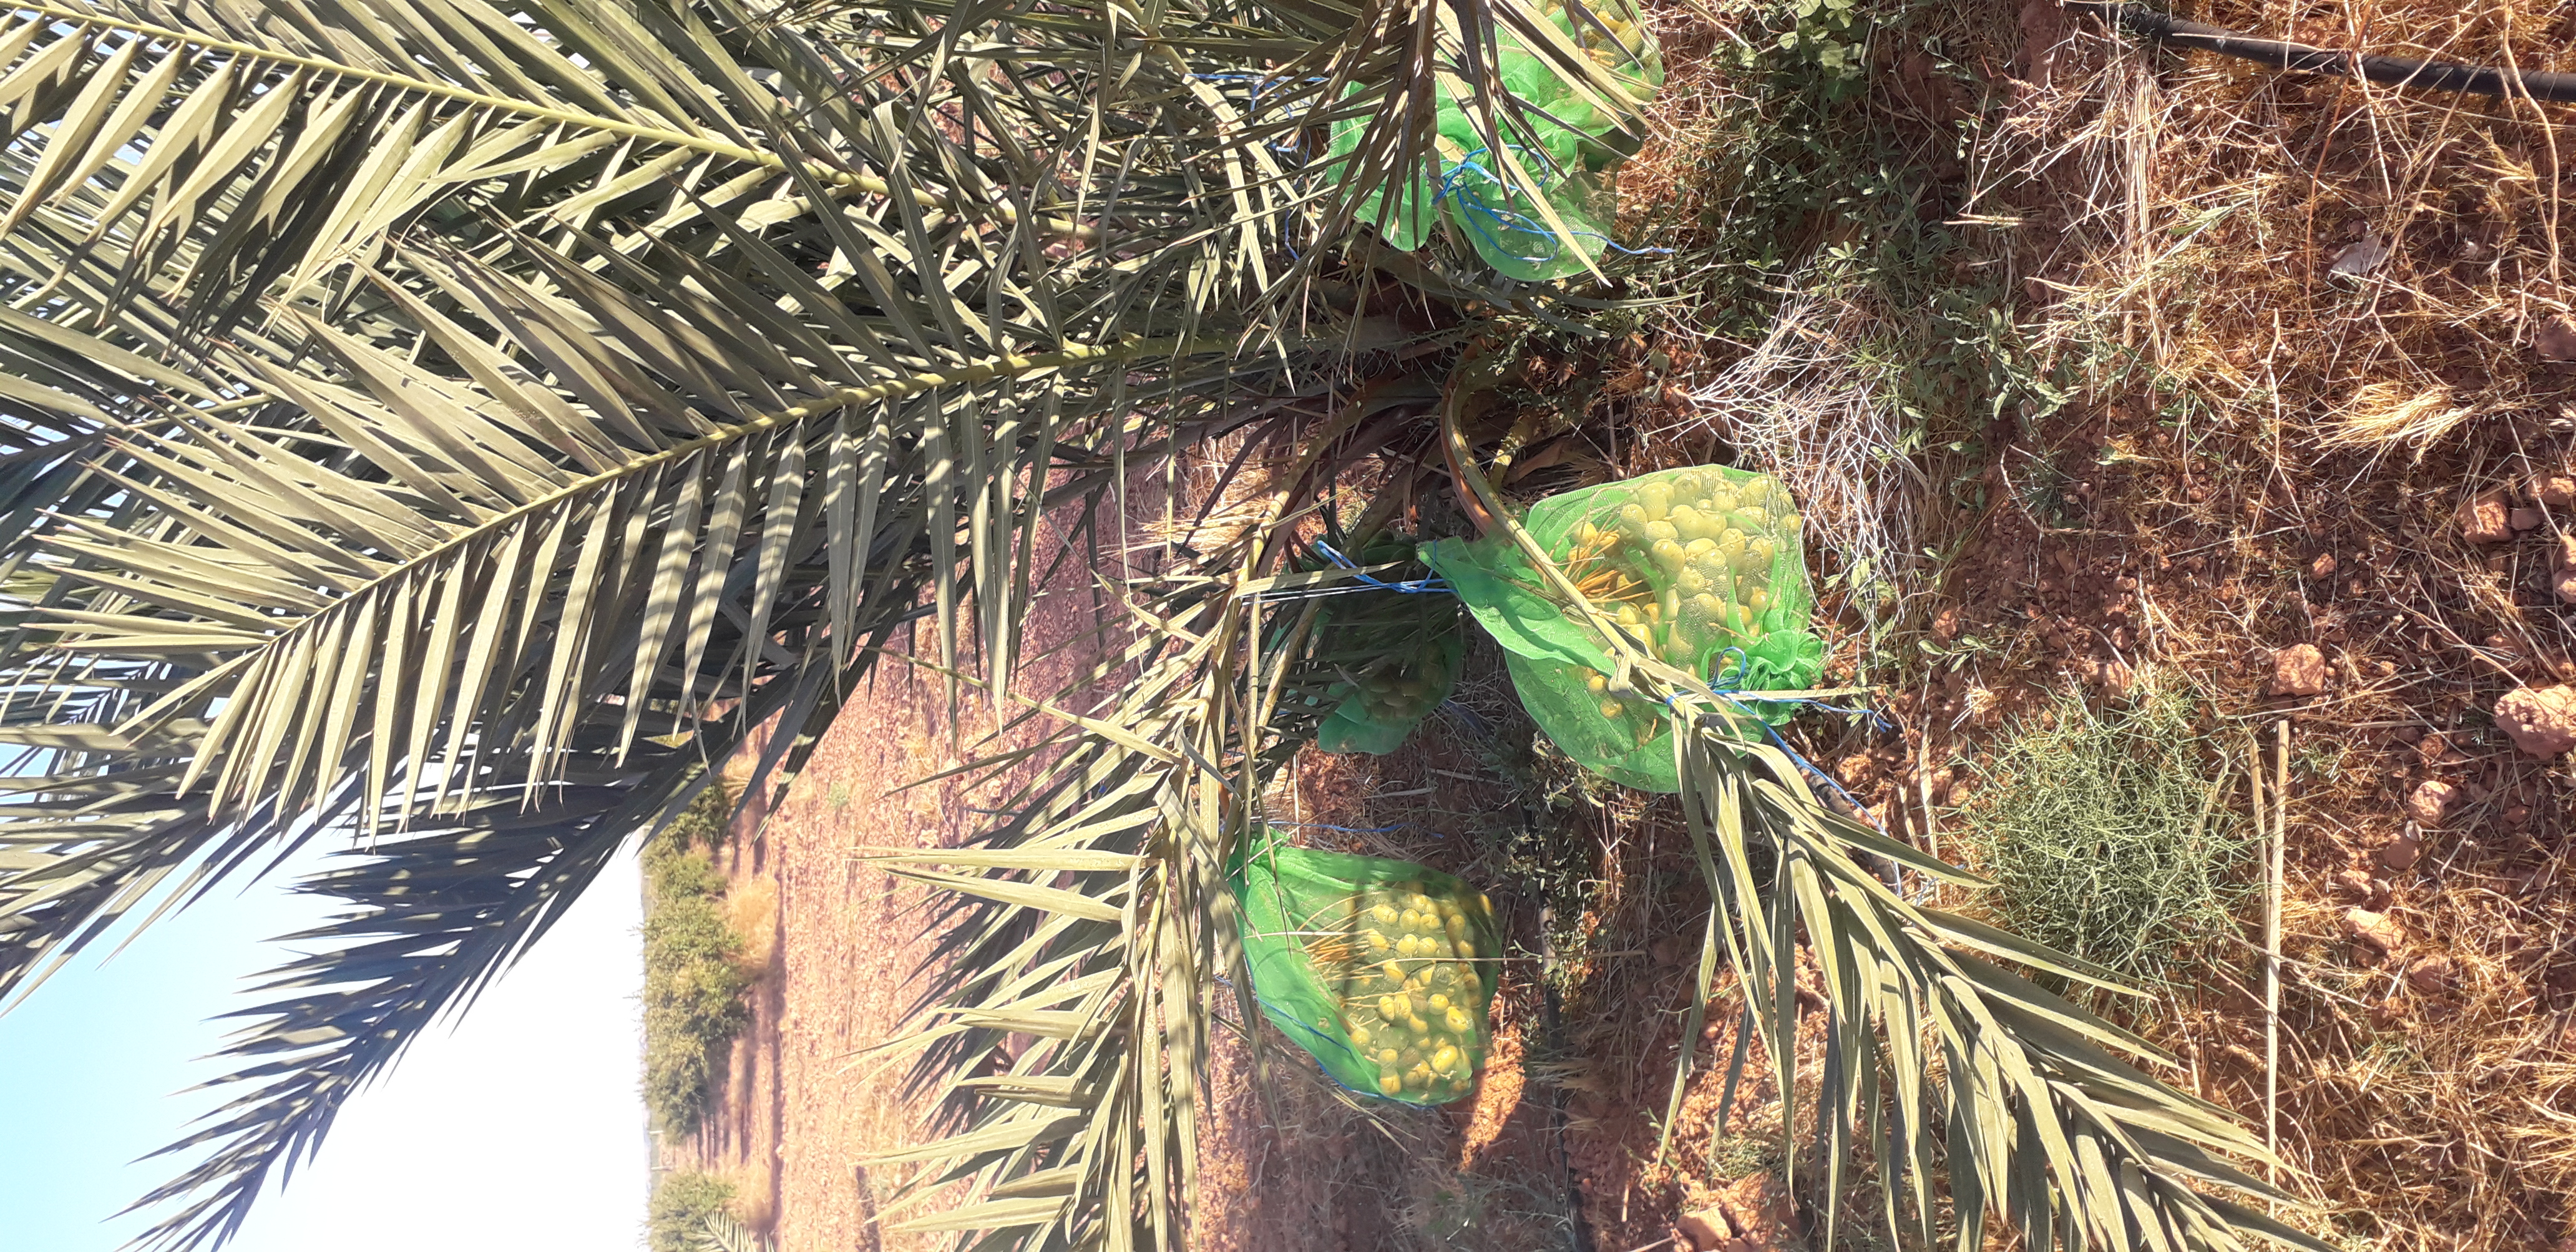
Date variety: Boufagous